Wes Craven filmography

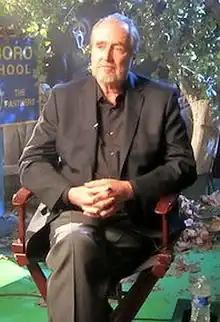
Craven in 2010

Wes Craven (1939–2015) was an American film director, screenwriter, producer, editor, and actor. He contributed to many projects as either the director, writer, producer, editor, actor, or a combination of the five.